Interstate 375 (Michigan)

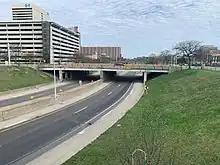
A view of Interstate 375, showing both carriageways of the freeway and an overpass with a sign for Larned Street.

Construction on the first segments of the Chrysler Freeway started on January 30, 1959. The area where the freeway was built was called Black Bottom, a historic district that received its name from the soil found there by French explorers. In the 1940s and 1950s, the area was home to a community of African-American entrepreneurs and businesses that rivaled Harlem in New York City. Black Bottom was one of the oldest neighborhoods in the city, and, at the time of freeway construction, it had wooden sewers and dilapidated buildings.